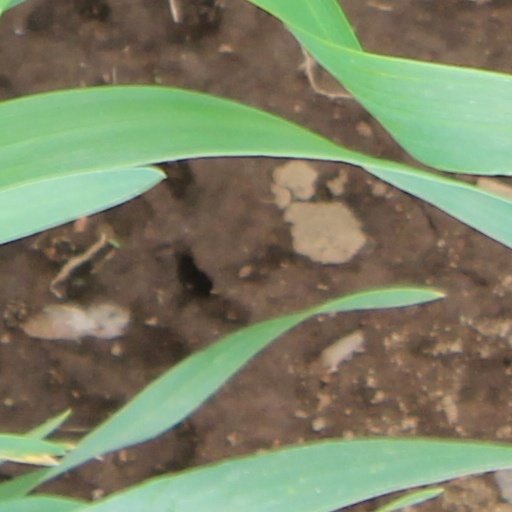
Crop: wheat